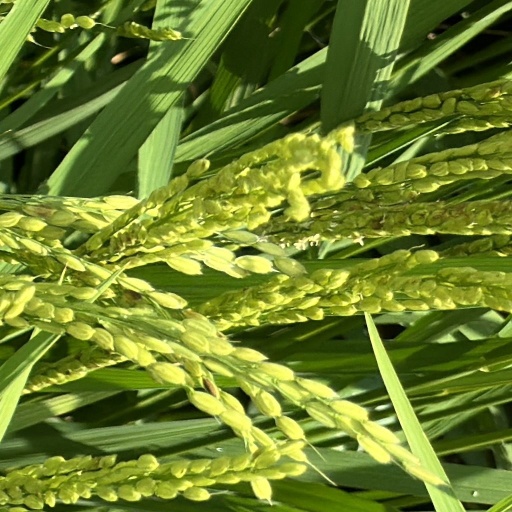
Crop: rice